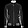
Label: Coat